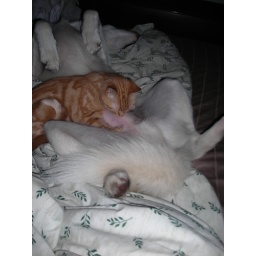
Yes, my cat is trying to nurse our male dog. Yes, he rolled over to let her continue. Freaks!